Malbec

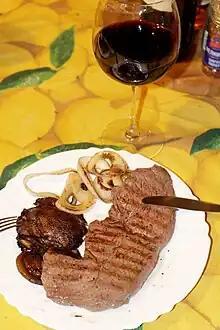
Malbec paired with a steak

Prior to Prohibition in the United States, Malbec was a significant variety in California used mainly for blended bulk wine production. After Prohibition, the grape was a minor variety until it experienced a surge of interest as a component of "Meritage" Bordeaux-style blends in the mid-1990s. Between 1995 and 2003, plantings of Malbec in California increased from 404 hectares (1,000 acres) to more than 2,830 hectares (7000 acres). While the appearance of Californian varietal Malbec is increasing, the grape is still most widely used for blending. In California, the American Viticultural Areas (AVA) with the most plantings of Malbec include Napa Valley, Alexander Valley, Paso Robles and Sonoma Valley.